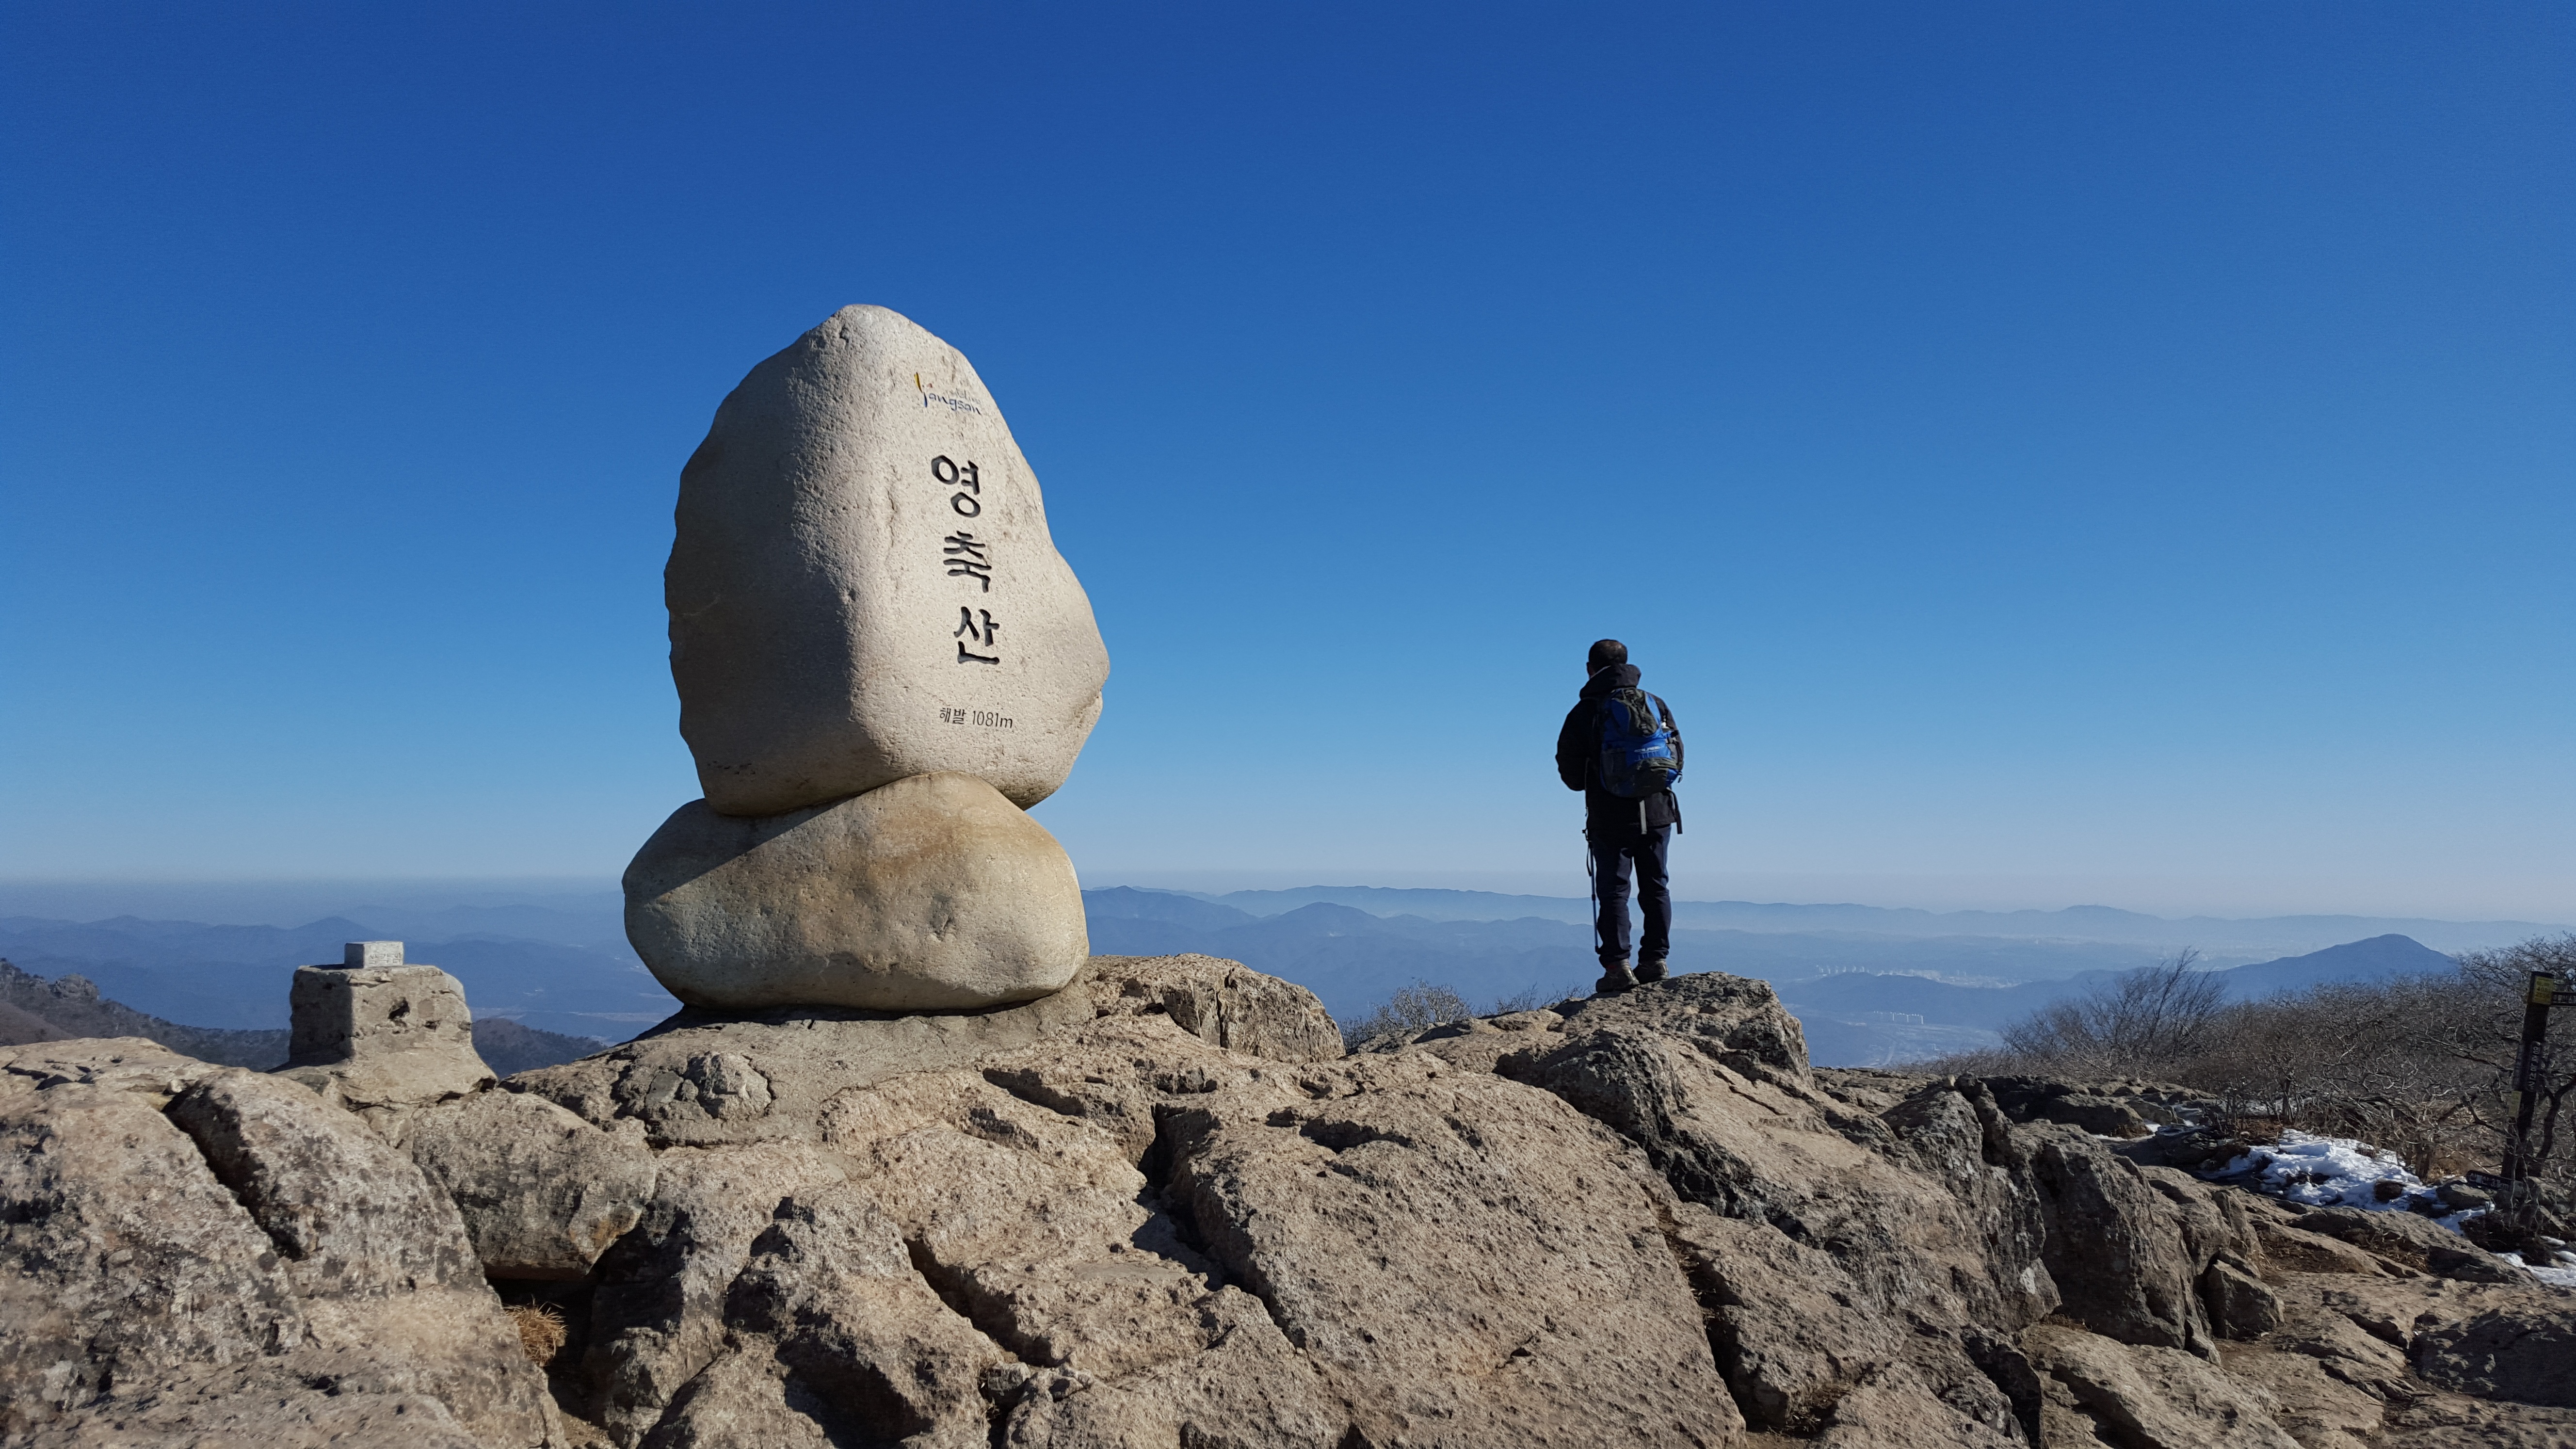
landscape, sea, nature, rock, wilderness, walking, mountain, snow, adventure, mountain range, climbing, material, ridge, summit, mountaineering, geology, mountainous landforms